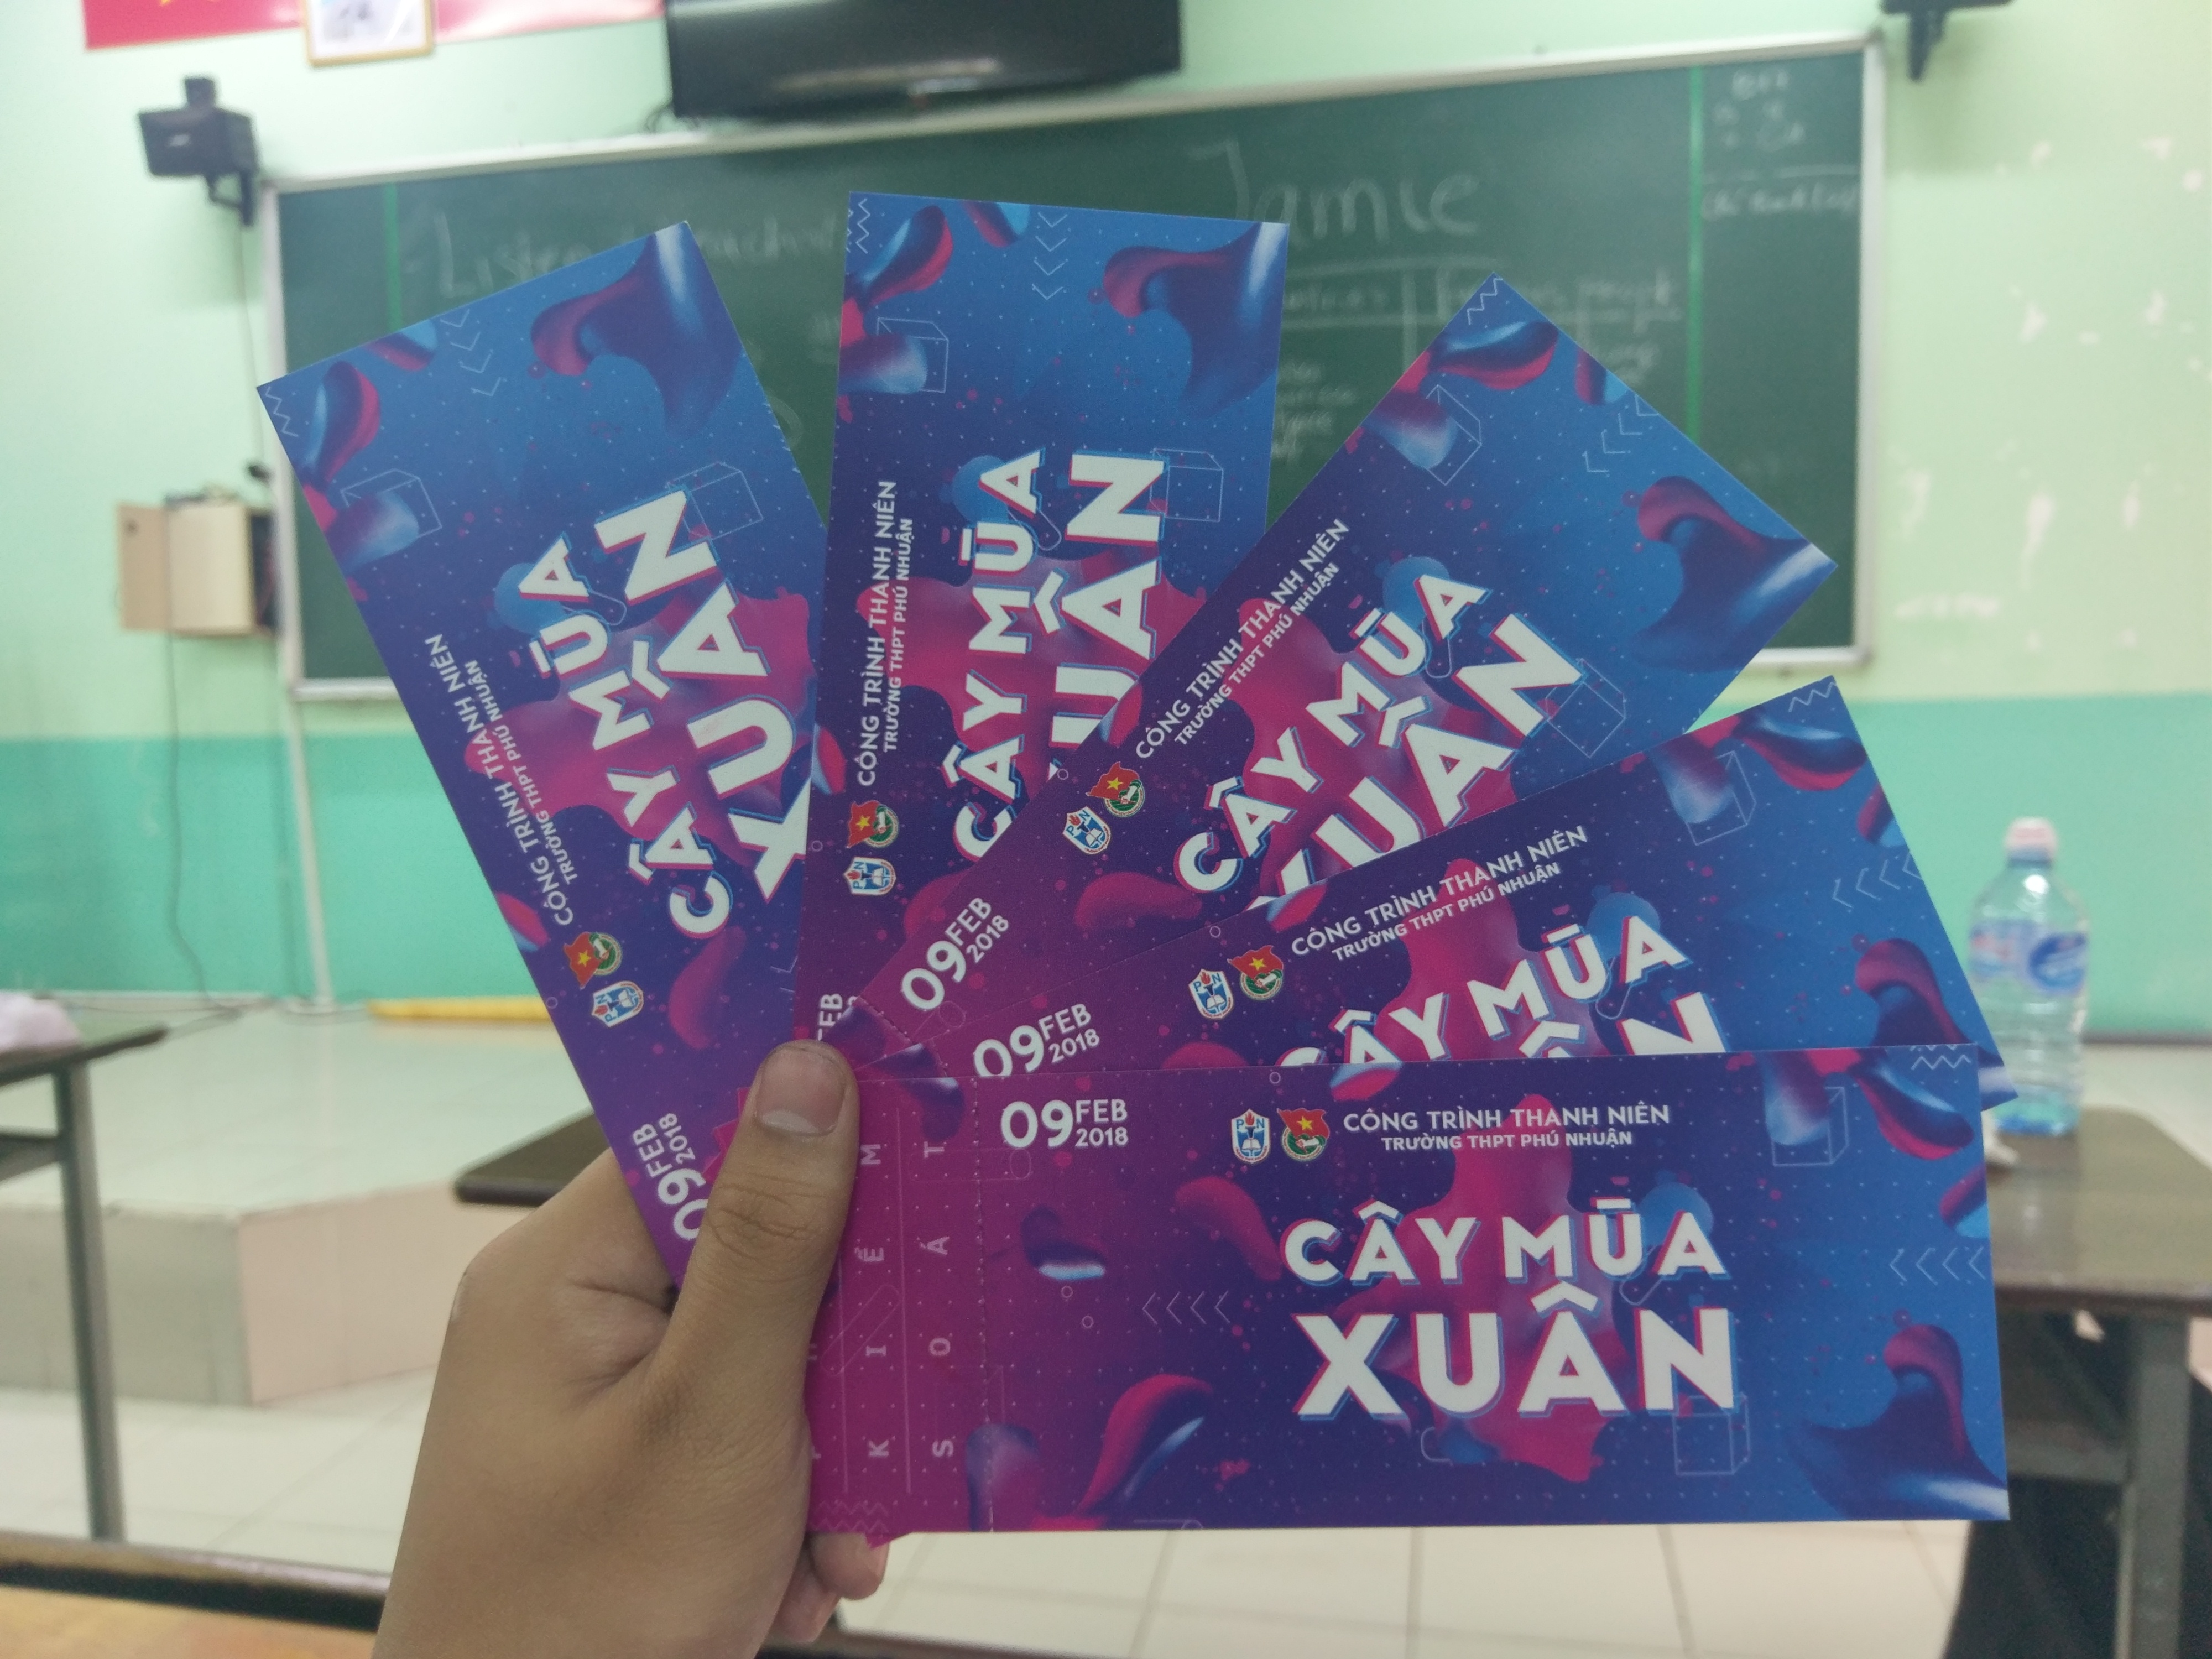
ticket, CMX, blue, advertising, product, banner, world